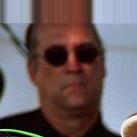
Age: 79